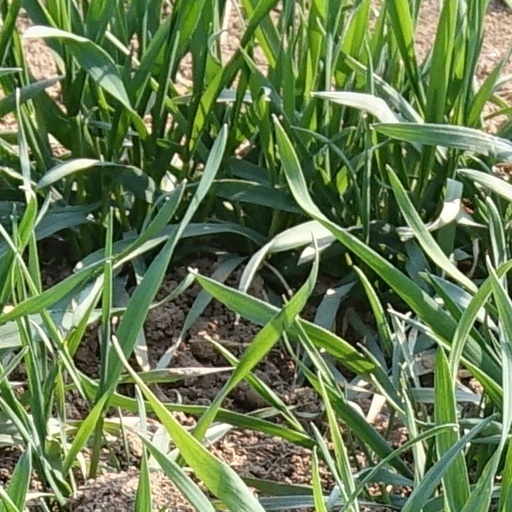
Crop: wheat